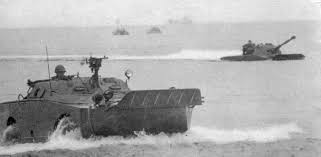
Label: BRDM